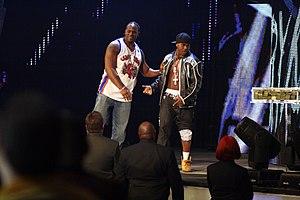
Shad Chad Javier Jesus Roman Chittick Gaspard était un catcheur professionnel américain.